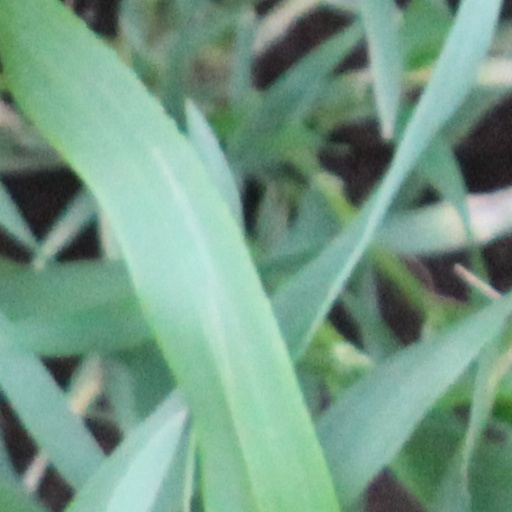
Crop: wheat